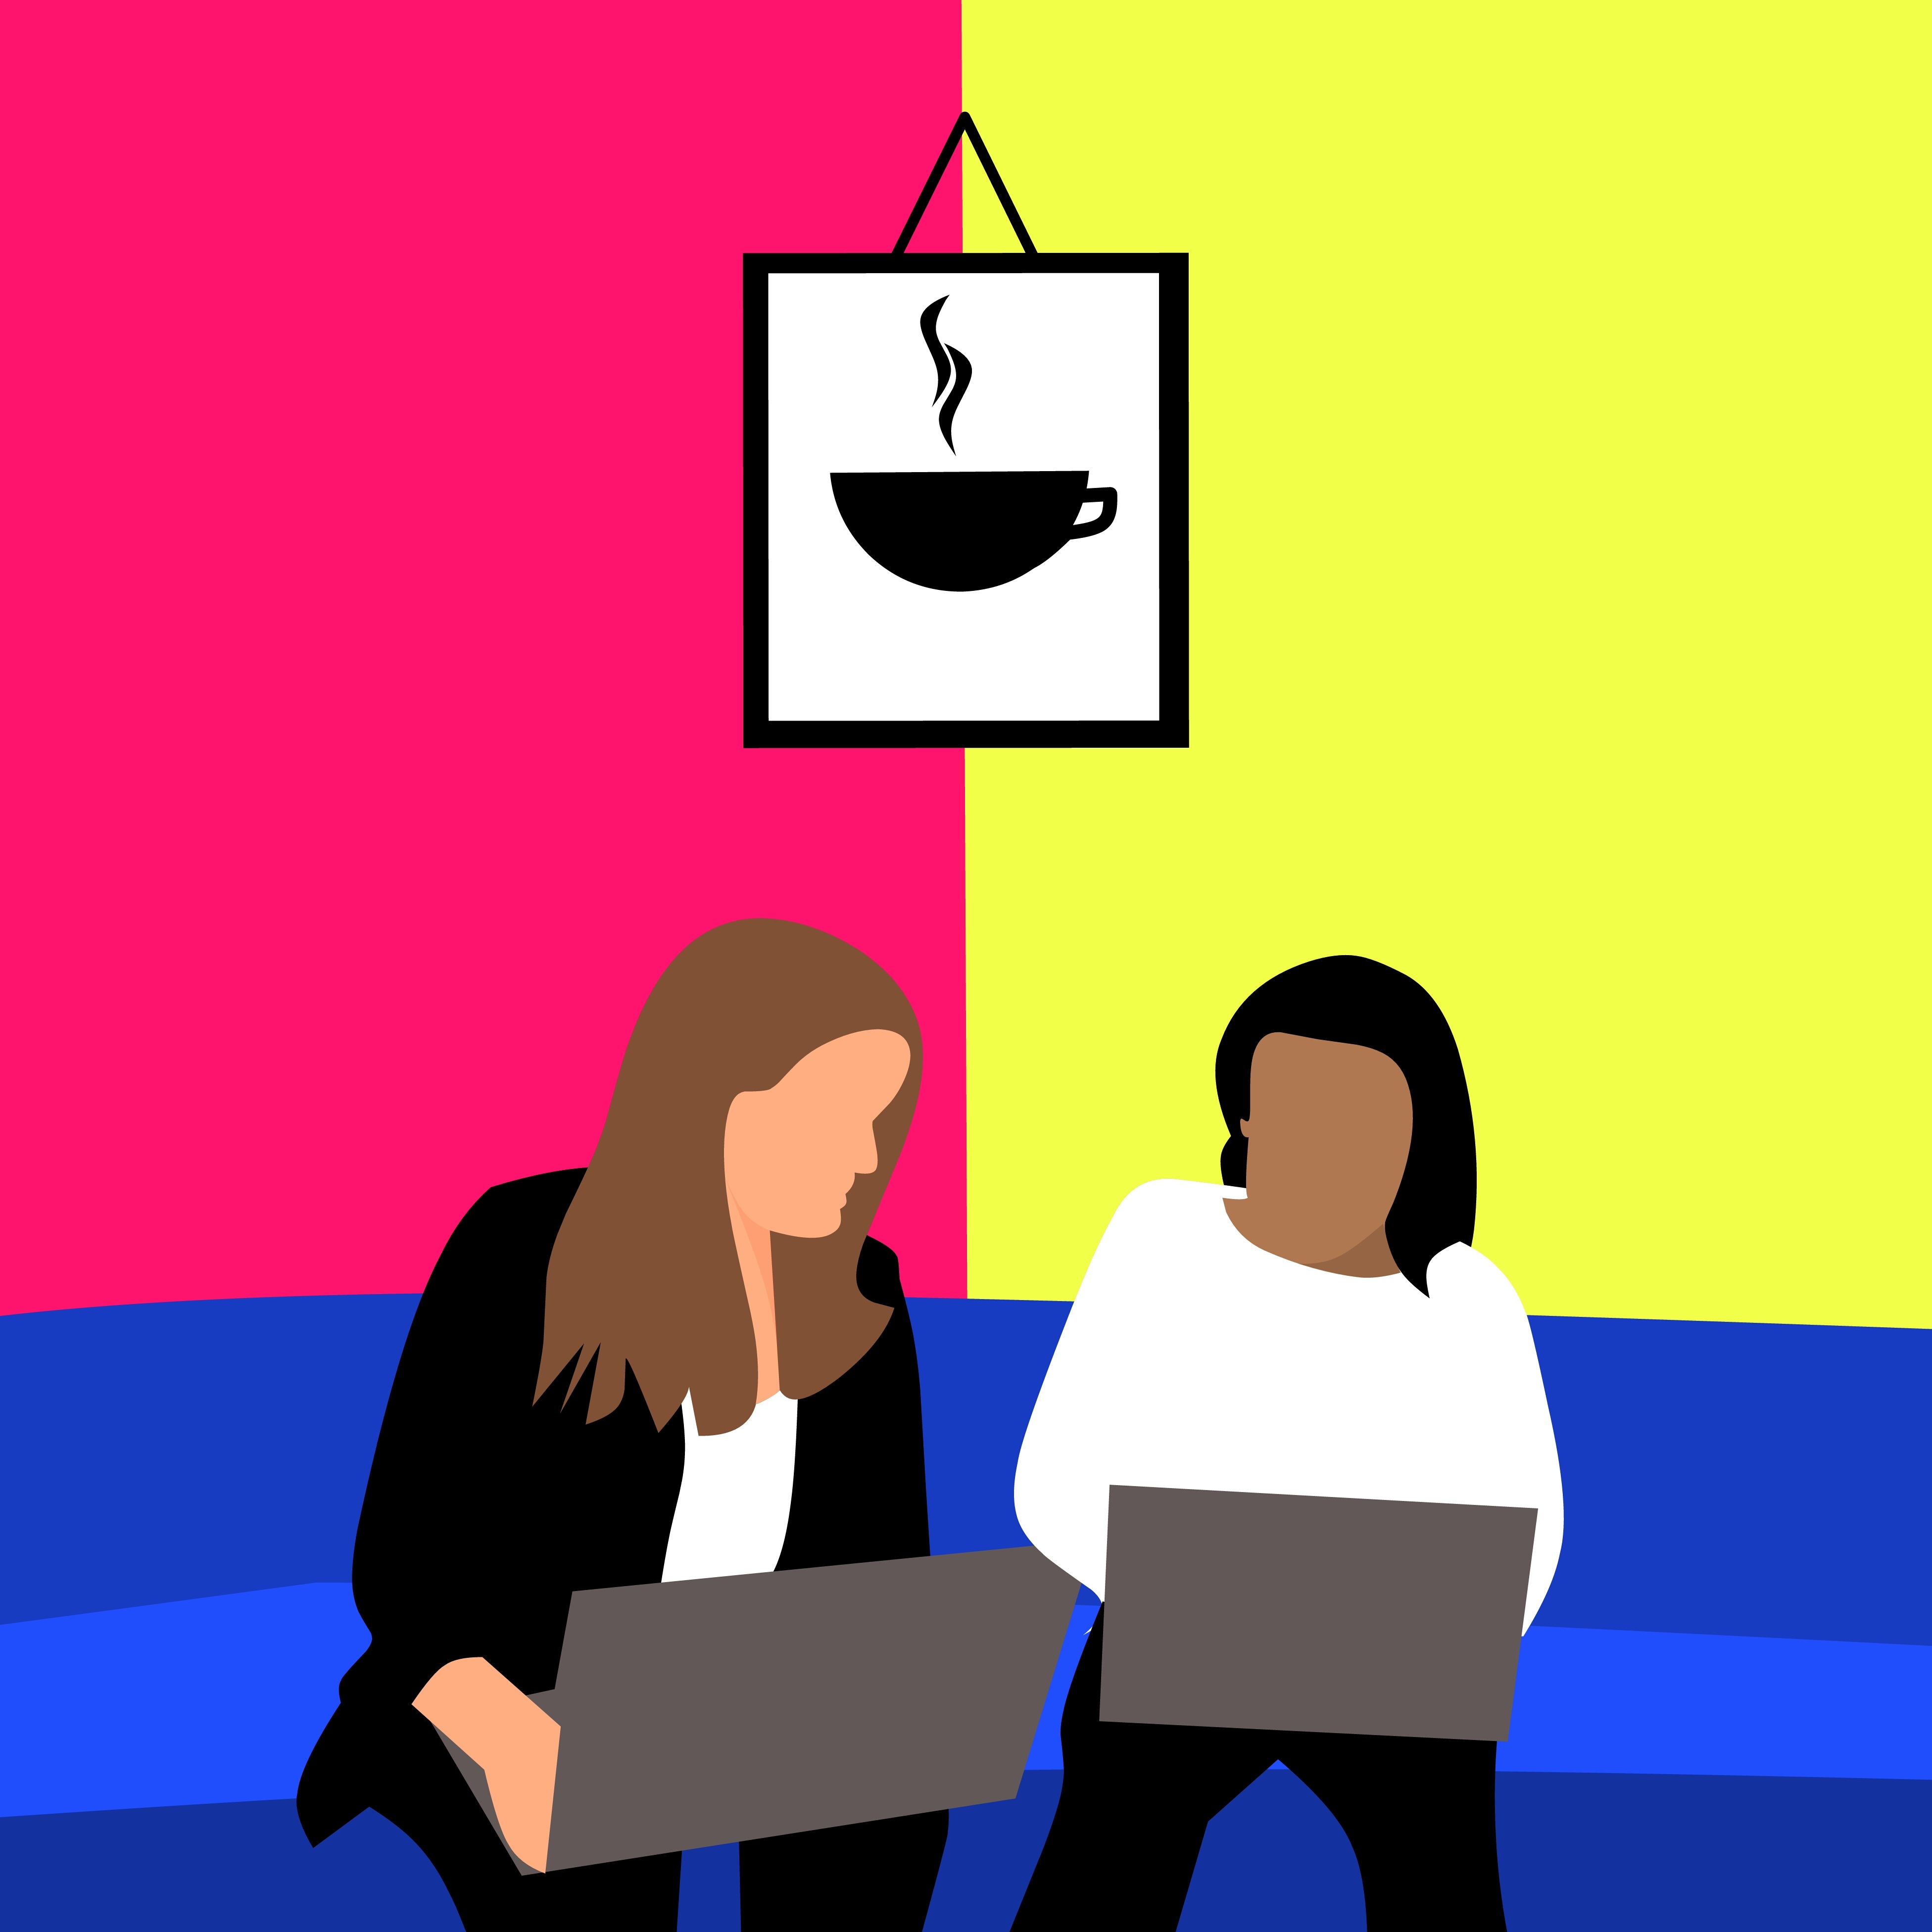
brain storming, workplace, coffee, business woman, people, laptop, couch, sofa, furniture, together, business, office, full, room, white, african, adult, apartment, background, businesspeople, caucasian, collar, communication, computer, domestic, employment, face, female, home, job, professional, seated, technology, typing, woman, work, worker, argument, cartoon, text, human behavior, emotion, conversation, illustration, fun, friendship, clip art, line, happiness, girl, art, smile, child, font, graphics, reading